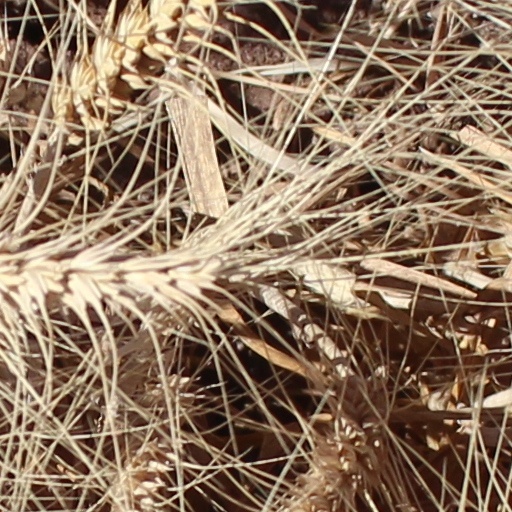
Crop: wheat